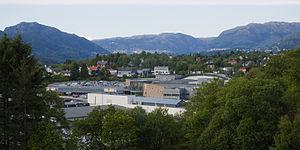
Lagunen Storsenter est le plus grand centre commercial de Norvège, avec 60 000 m². Il est situé dans le quartier de Fana à Bergen.